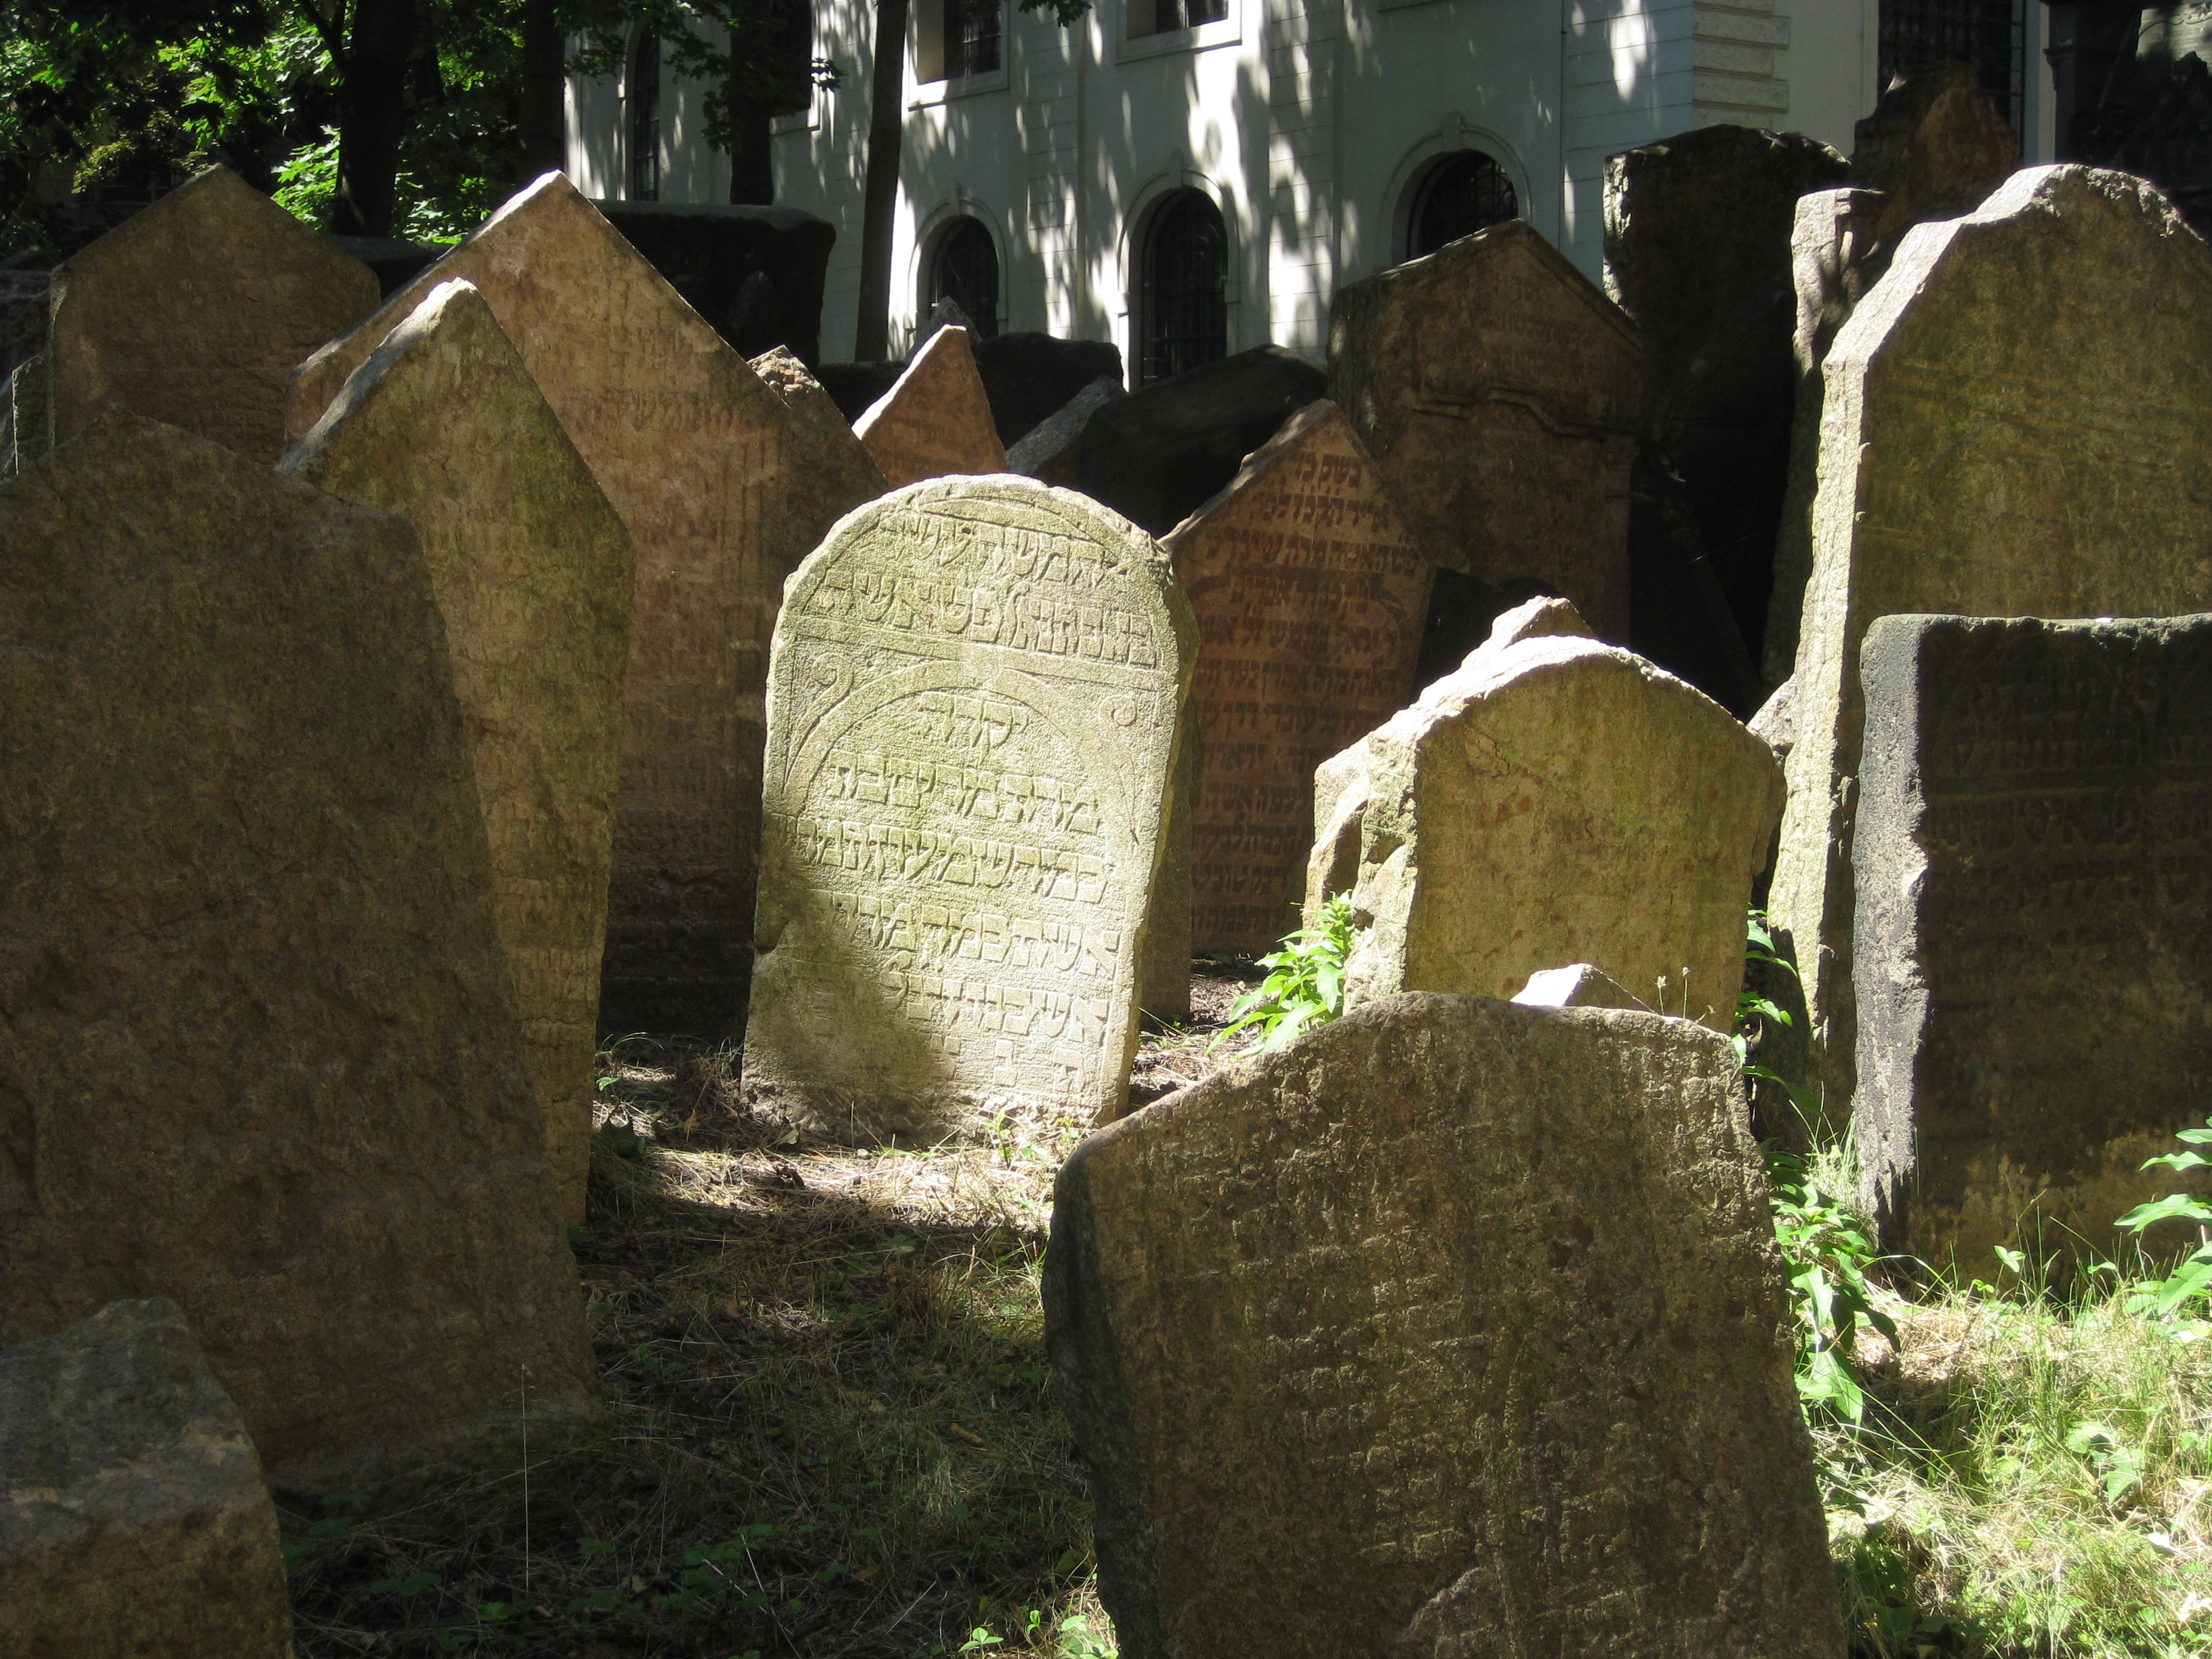
rock, old, ancient, cemetery, tombstone, death, grave, memorial, graveyard, gravestone, ruins, headstone, tomb, churchyard, monolith, burial, stele, megalith, ancient history